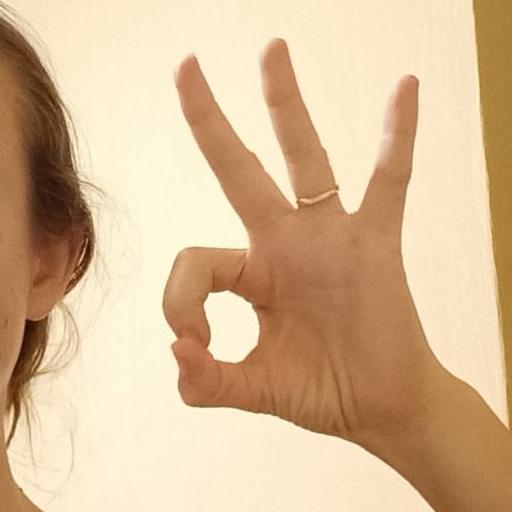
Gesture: ok